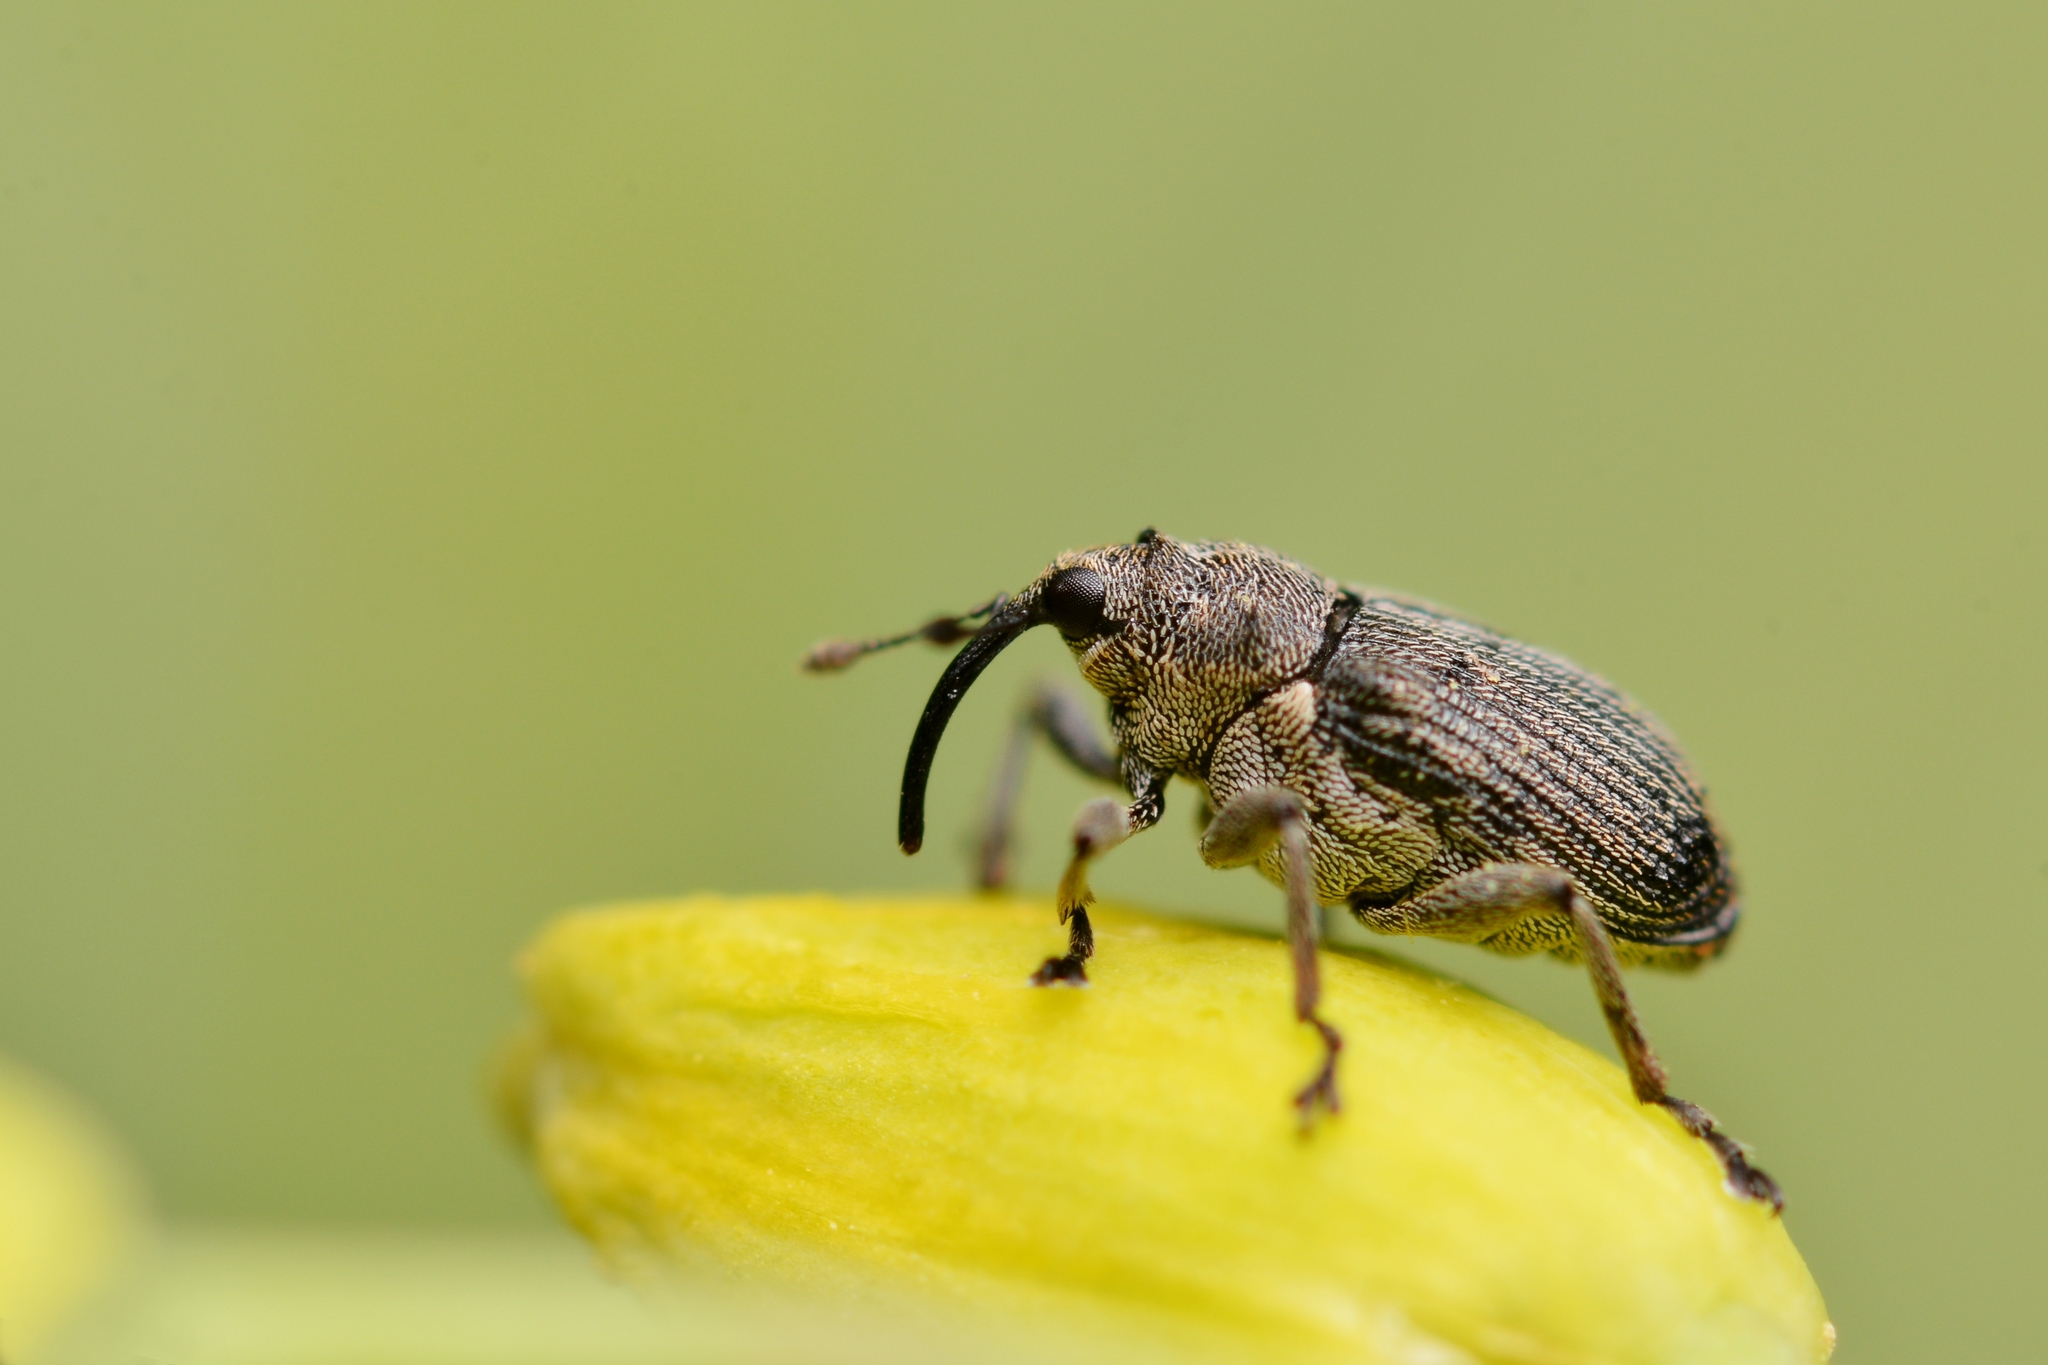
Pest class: Cabbage_seedpod_weevil